Oddiyana

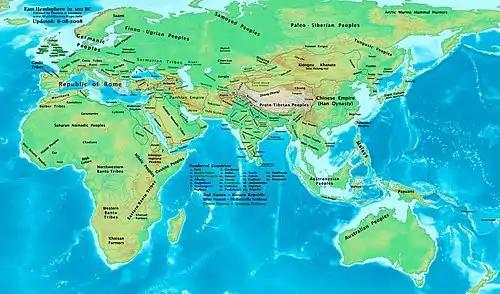
Udiana shown with the name of Uddayana in Medieval India, 100 BC

It is ascribed importance in the development and dissemination of Vajrayāna Buddhism. The region was also an important place for the practice of Śaivite Hinduism. It is seen as the homeland of the Mahārtha (aka Krama Kalikula) lineage of Śaiva Tantra. The first Mahārtha Siddha, Jñānanetra Nātha (ज्ञाननेत्र नाथ), is said to have awakened and taught in this country. It was also called as “the paradise of the Ḍākinīs”.